Metis (mythology)

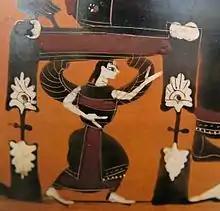
A winged goddess depicted under Zeus' throne, possibly Metis.

Metis (Modern Greek: Μήτις, meaning 'Wisdom', 'Skill', or 'Craft'), in ancient Greek religion and mythology, was the pre-Olympian goddess of wisdom, counsel and deep thought, and a member of the Oceanids. She is notable for being the advisor and first wife of Zeus, the king of the gods. She first helped him to free his siblings from their father Cronus' stomach and later helped their daughter Athena to escape from the forehead of Zeus, who swallowed both mother and child after it was foretold that she would bear a son mightier than his father.